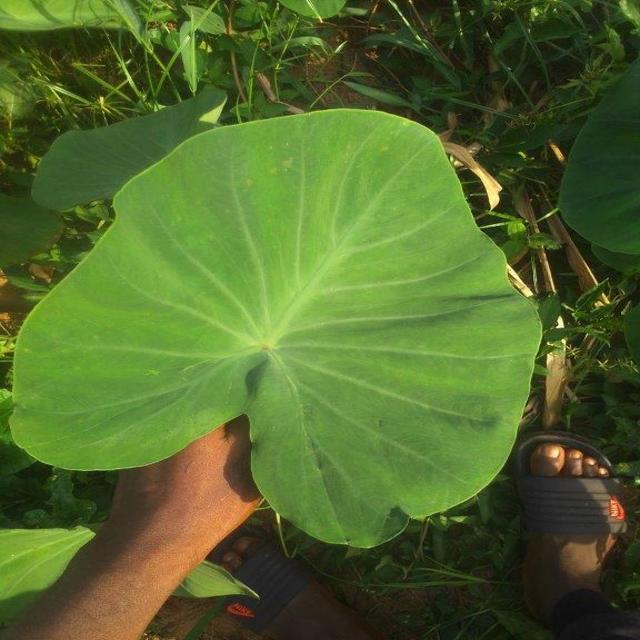
Label: Healthy